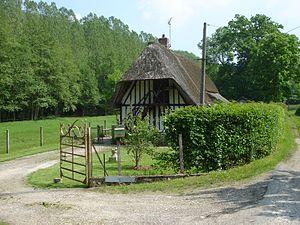
Chaumière, habitat rural en Normandie.
Saint-Germain-Village est une ancienne commune française située dans le département de l'Eure, en Normandie.